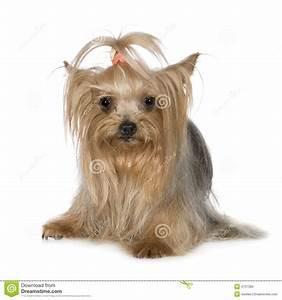
dog